Language interpretation

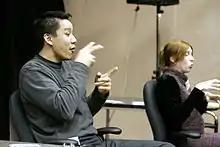
Two sign language interpreters working for a school, 2007

Interpreters are often used in a military context, carrying out interpretation usually either during active military combat or during noncombat operations. Interpretation is one of the main factors in multi-national and multi-lingual cooperation and military cohesion of the military and civilian populations.